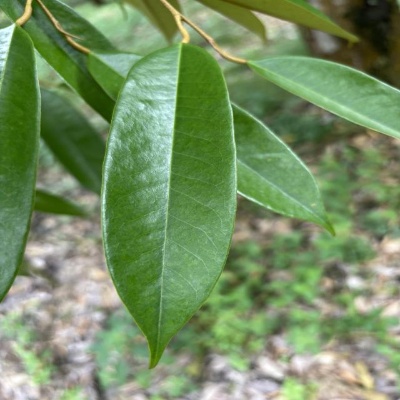
Label: Leaf_Healthy